Italian cruiser Gorizia

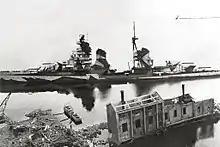
"Gorizia" abandoned at the end of the war.

By December, the threat from Allied bombers had increased significantly, forcing the "Regia Marina" to abandon Messina as a major base. On 9 December, the 3rd Division left for La Maddalena further north in Sardinia, arriving the next day. Nevertheless, a major attack from USAAF heavy bombers struck La Maddalena on 10 April 1943 and sank and hit "Gorizia" with three bombs, inflicting serious damage. One bomb penetrated the rear superfiring turret and exploded inside and the other two struck the deck abreast of the superstructure on the port side. Near misses breached the hull below the waterline, but damage control parties kept flooding to a minimum. Two days after the attack, "Gorizia" steamed to La Spezia for repairs. On 19 April, an Allied air attack on the port inflicted minor splinter damage. Umberto made another visit to the ship while she was awaiting repair on 20 April. Ten days later, the 3rd Division was disbanded, since the two surviving Italian heavy cruisers were out of action, "Bolzano" having been torpedoed and badly damaged by a British submarine in August 1942.